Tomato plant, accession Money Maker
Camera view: tilt-top (135 deg); turntable rotation: 150 degrees
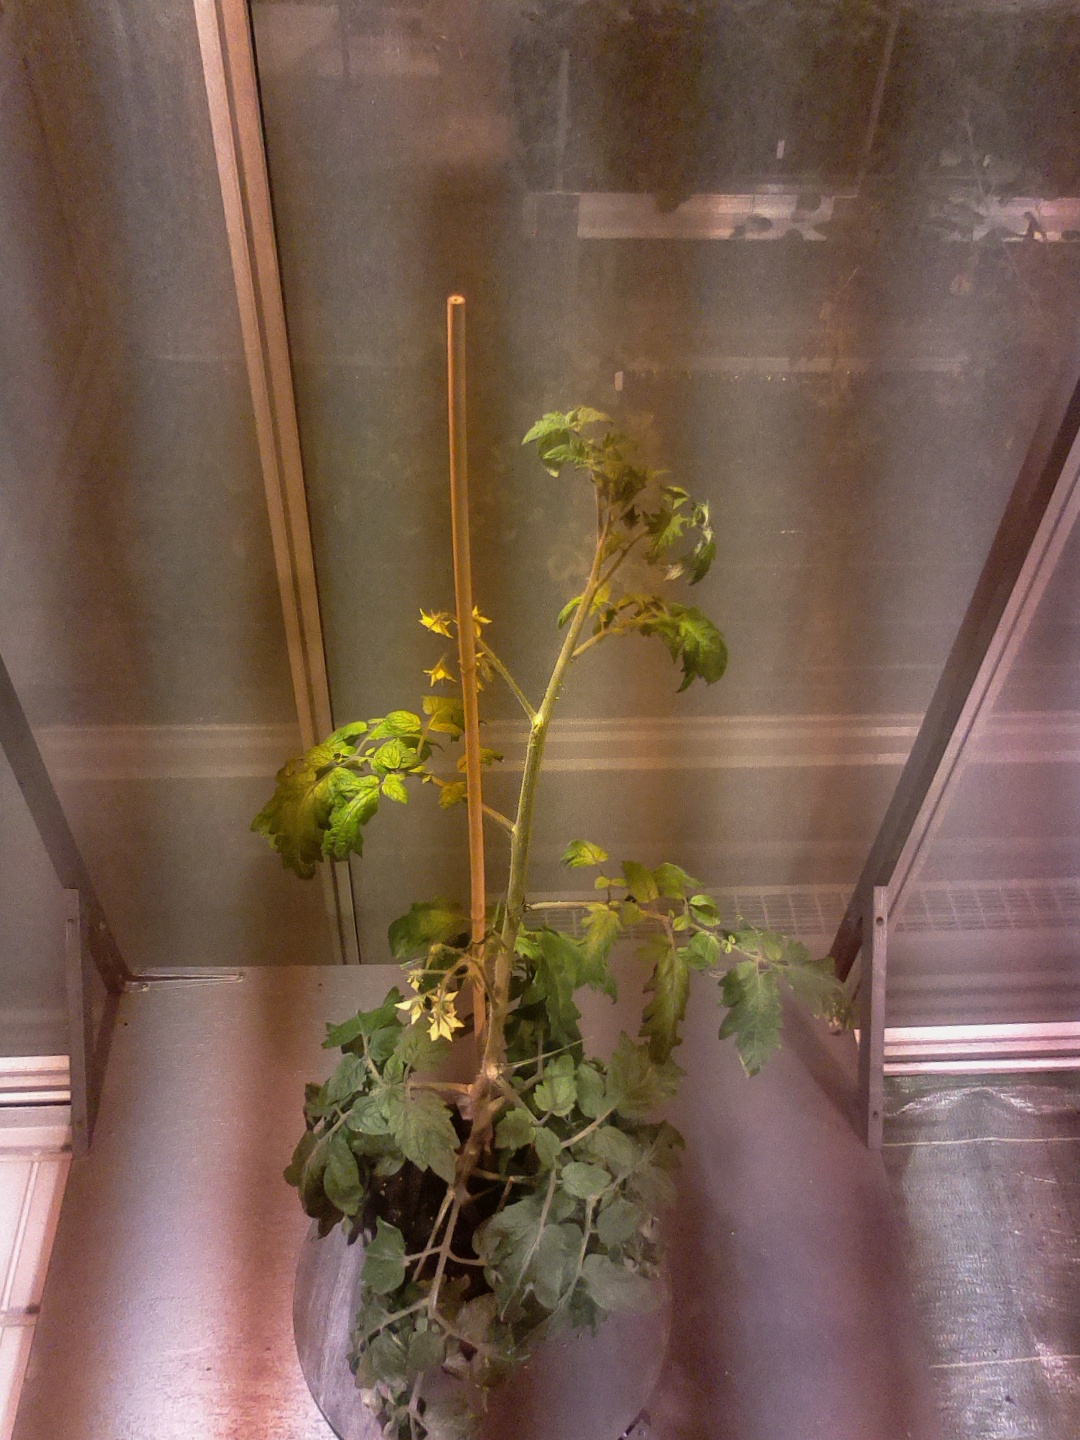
BBCH growth stage 68: Full flowering, 80%-90% of flowers open, more petals falling